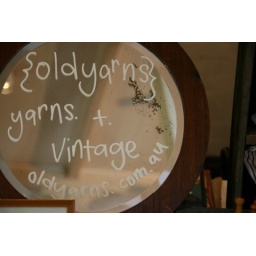
images from our store by red felt flower